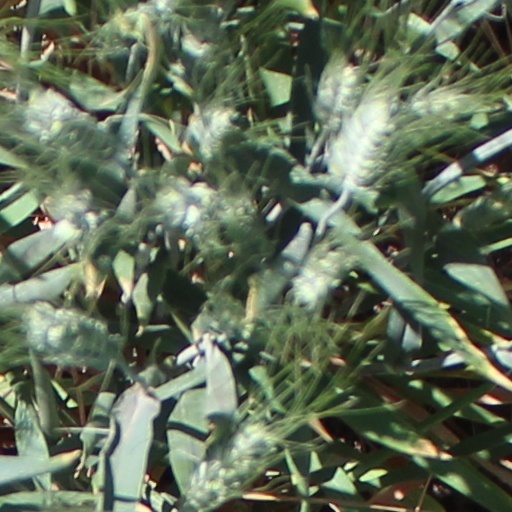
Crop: wheat